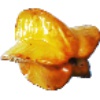
Label: Carambula 1